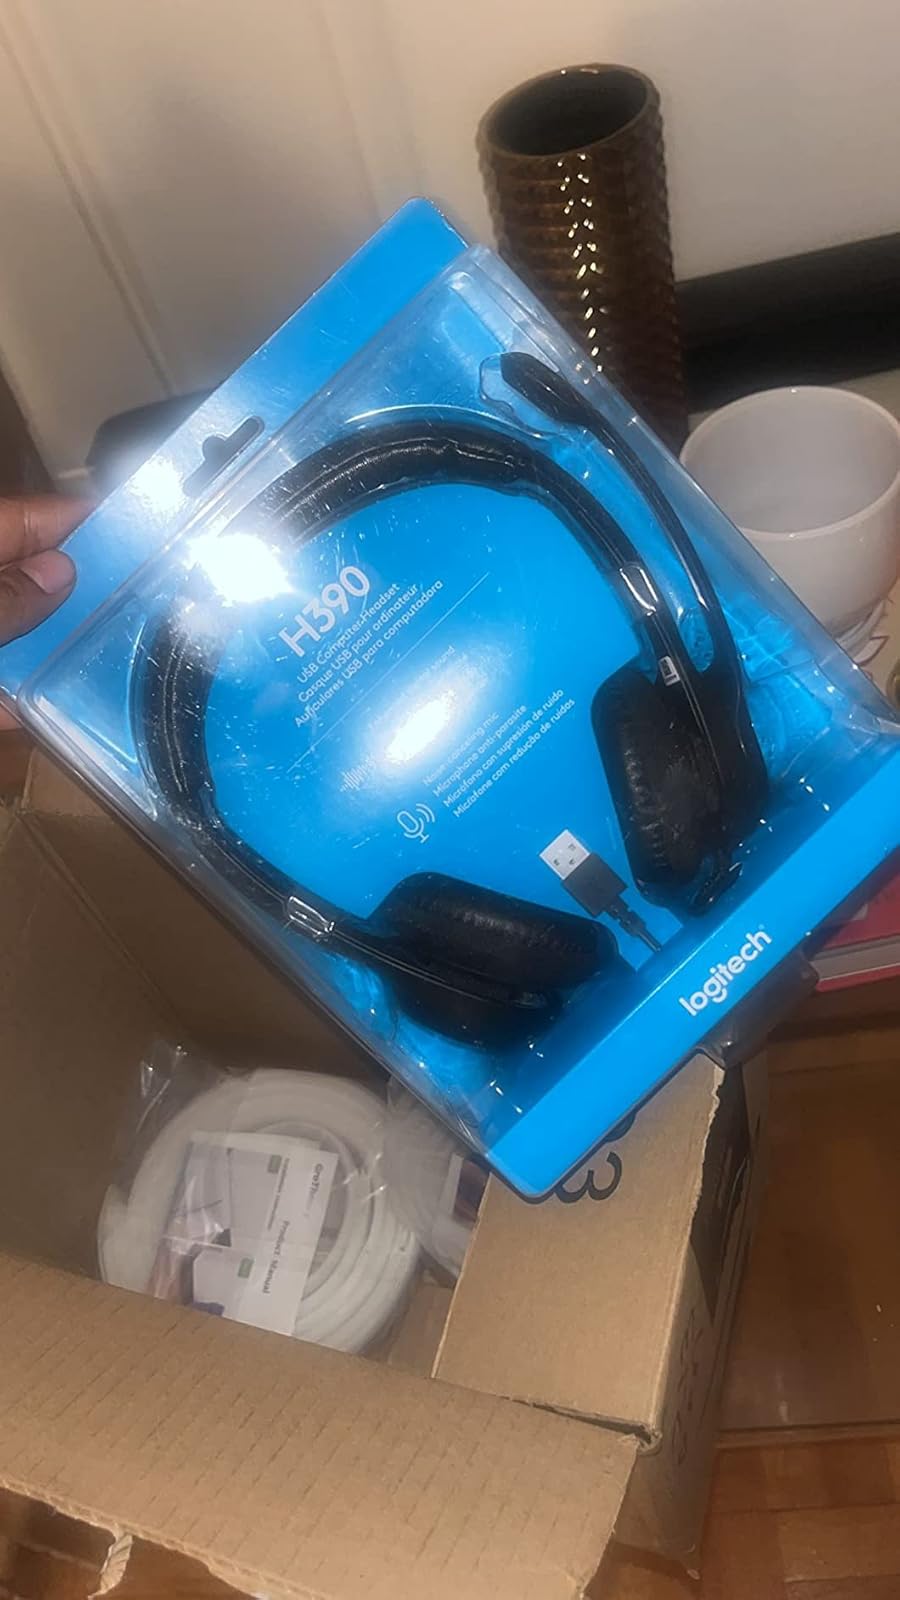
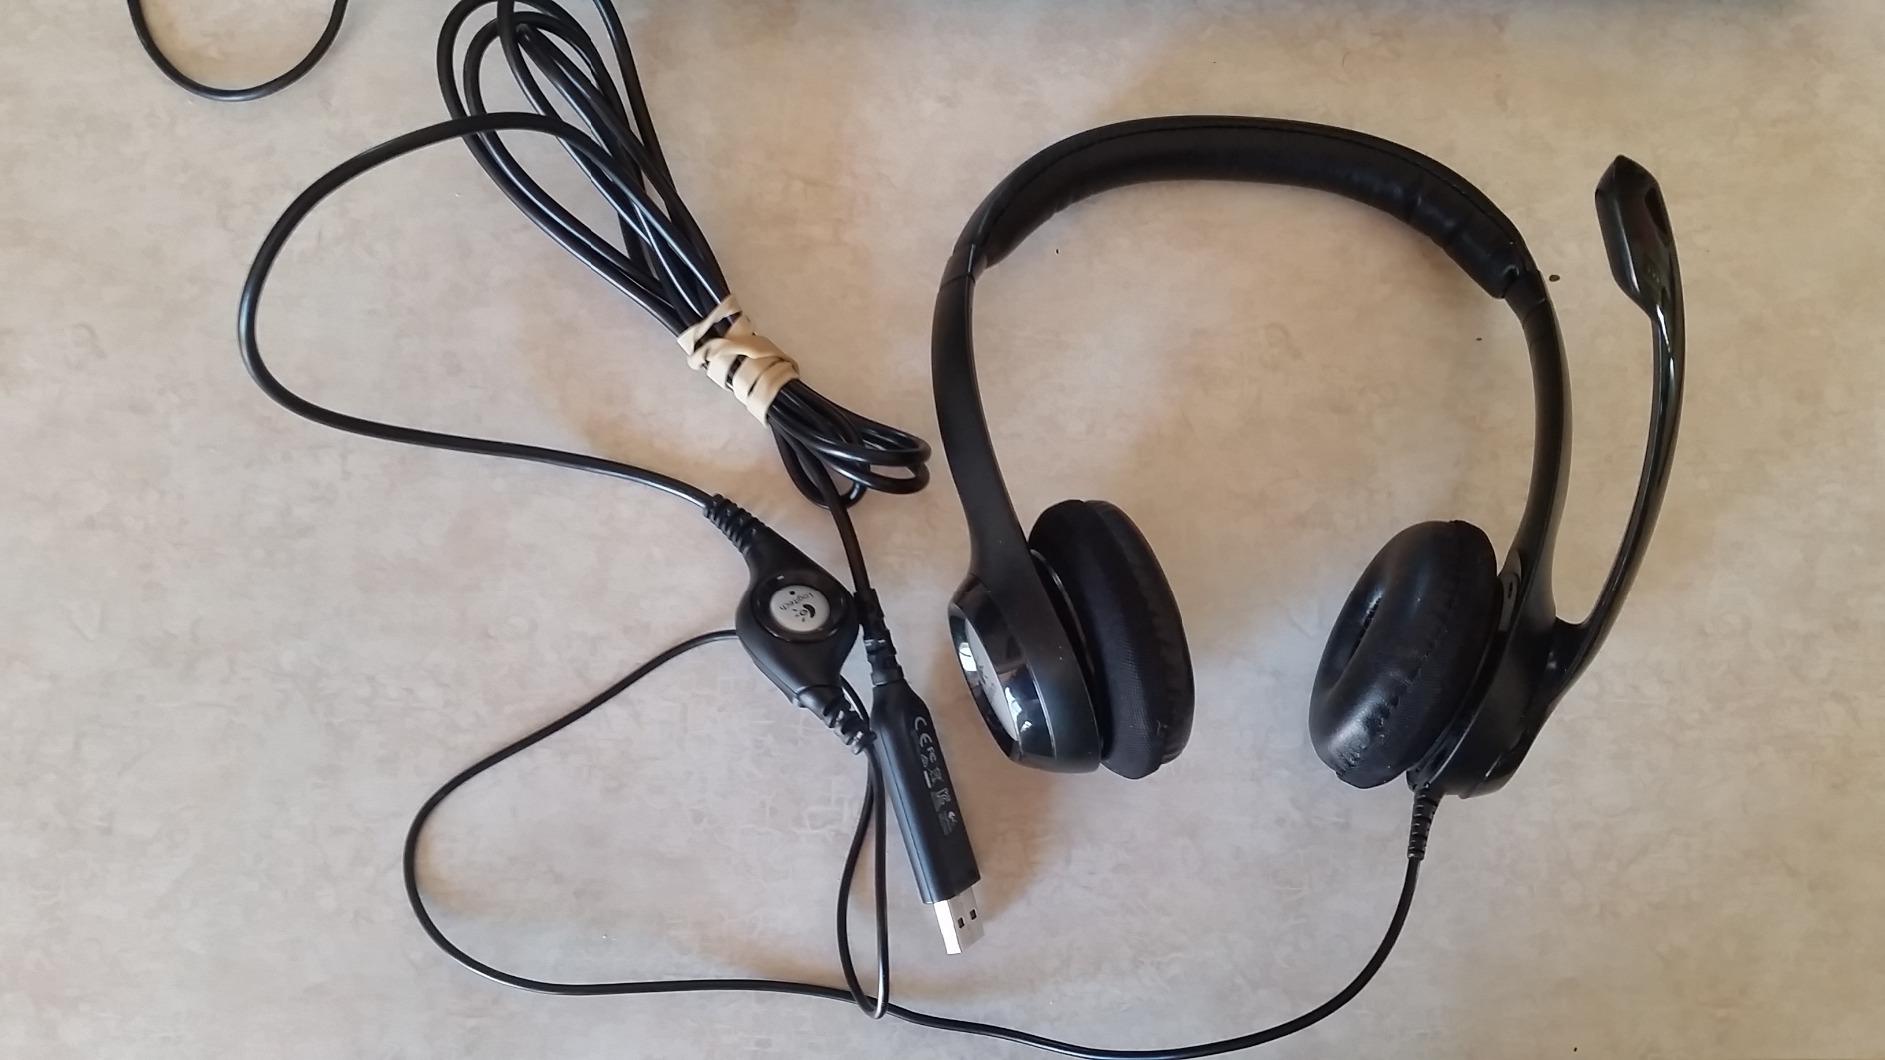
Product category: headphones
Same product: yes